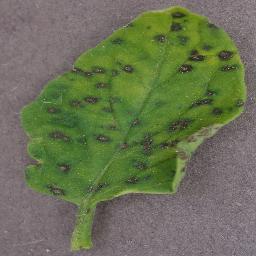
Label: Tomato___Septoria_leaf_spot